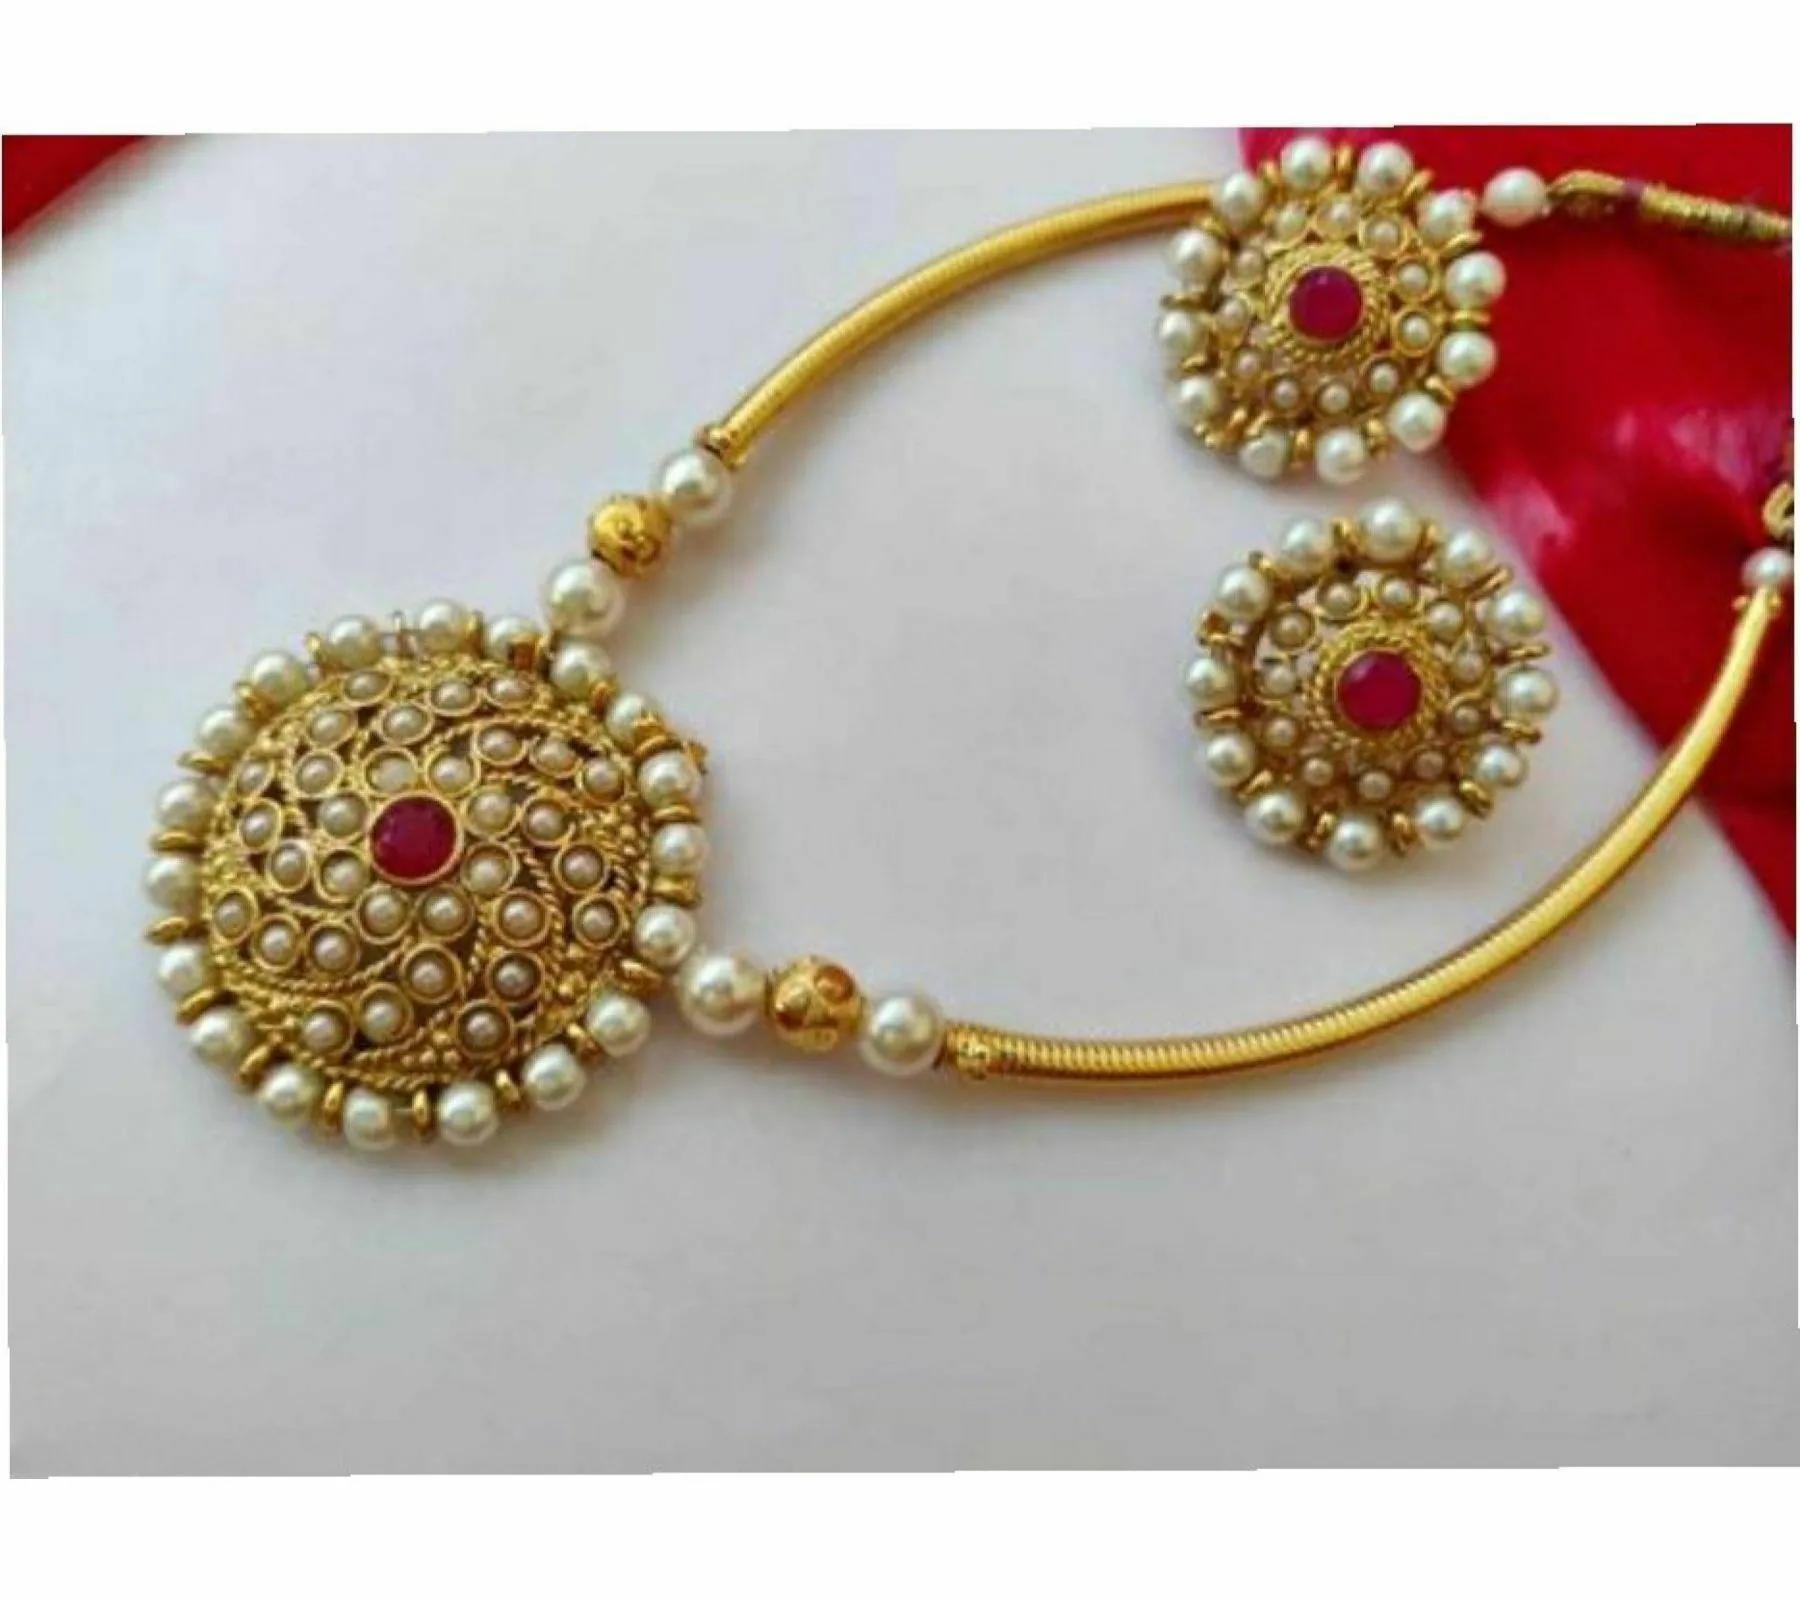
Gyaan Jewels Handmade Gold Plated Alloy Earring and Necklace Set Gold (Women) (Pack of 1) Free Size
Type: Necklaces
Brand: Gyaan Jewels
Price: Rs. 347
Gyaan Jewels Handmade Gold Plated Alloy Earring and Necklace Set Gold (Women) (Pack of 1)
Features: These are very easy to use being lightweight and has a design which makes it very comfortable,Superior quality and skin friendly,Made from premium quality material this product assures to remain in its original glory even after years of usage,Perfect gift ideal valentine, birthday, anniversary gift your loved ones
Included: Earring & Necklace Set